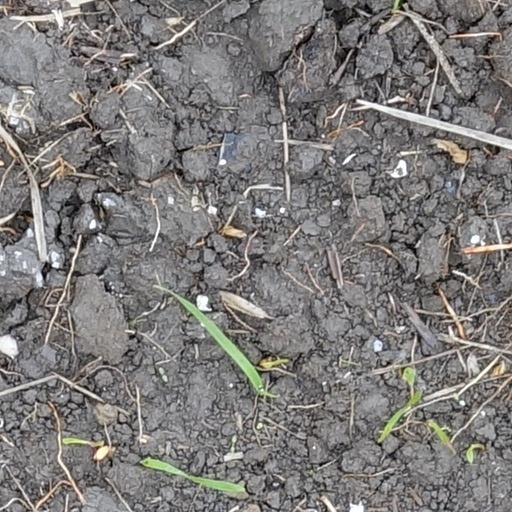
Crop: wheat